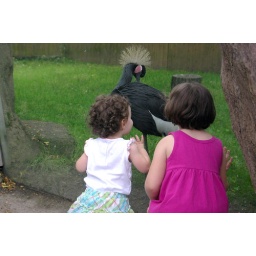
The girls were fascinated by this weird-looking bird at Roger Williams Park Zoo